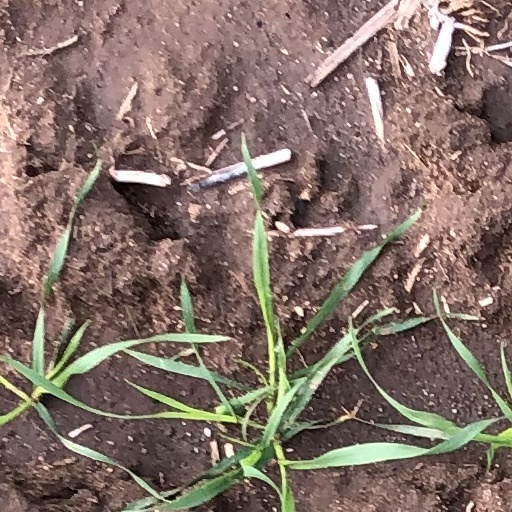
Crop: wheat